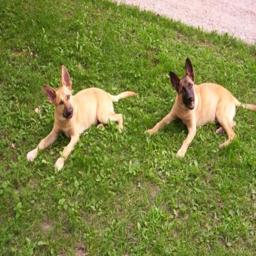
Animal: dogs